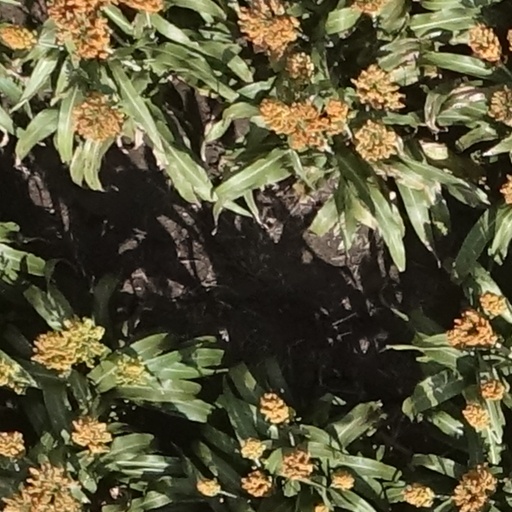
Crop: sorghum